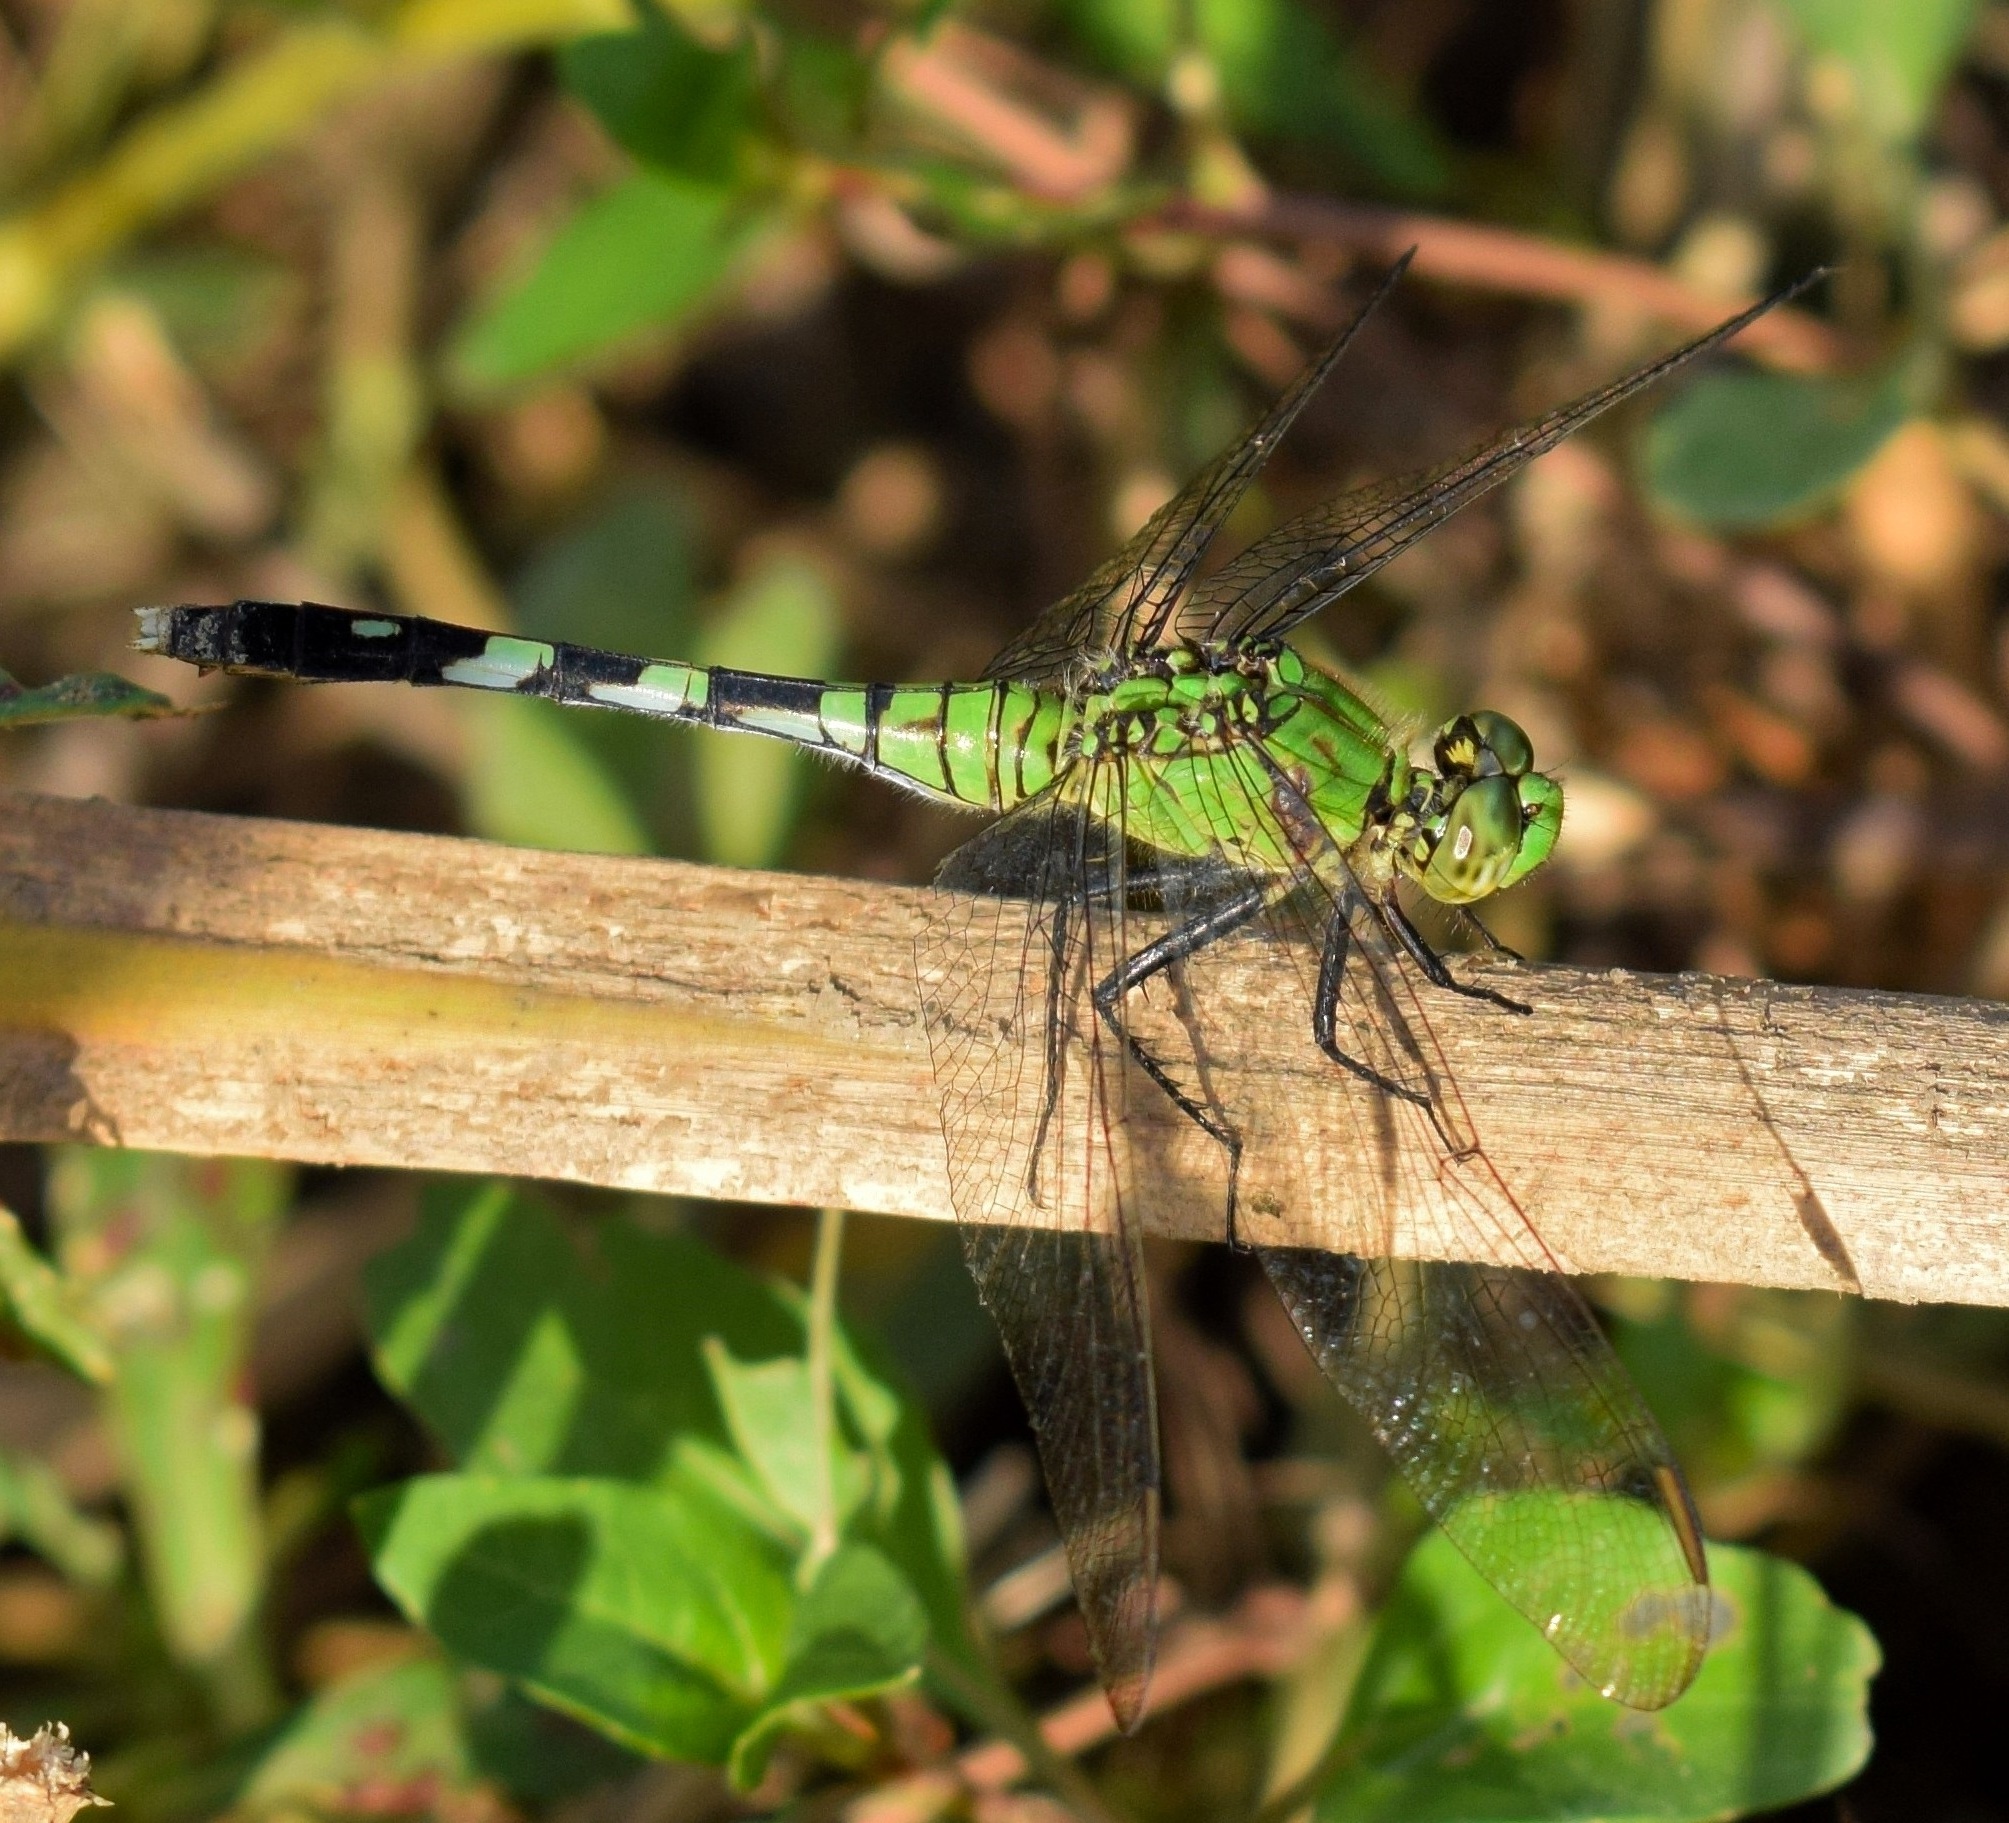
nature, wildlife, green, insect, bug, fauna, invertebrate, close up, wings, dragonfly, anisoptera, creature, damselfly, odonata, macro photography, arthropod, winged insect, flying insect, pondhawk, eastern pondhawk, pondhawk dragonfly, dragonflies and damseflies, net winged insects